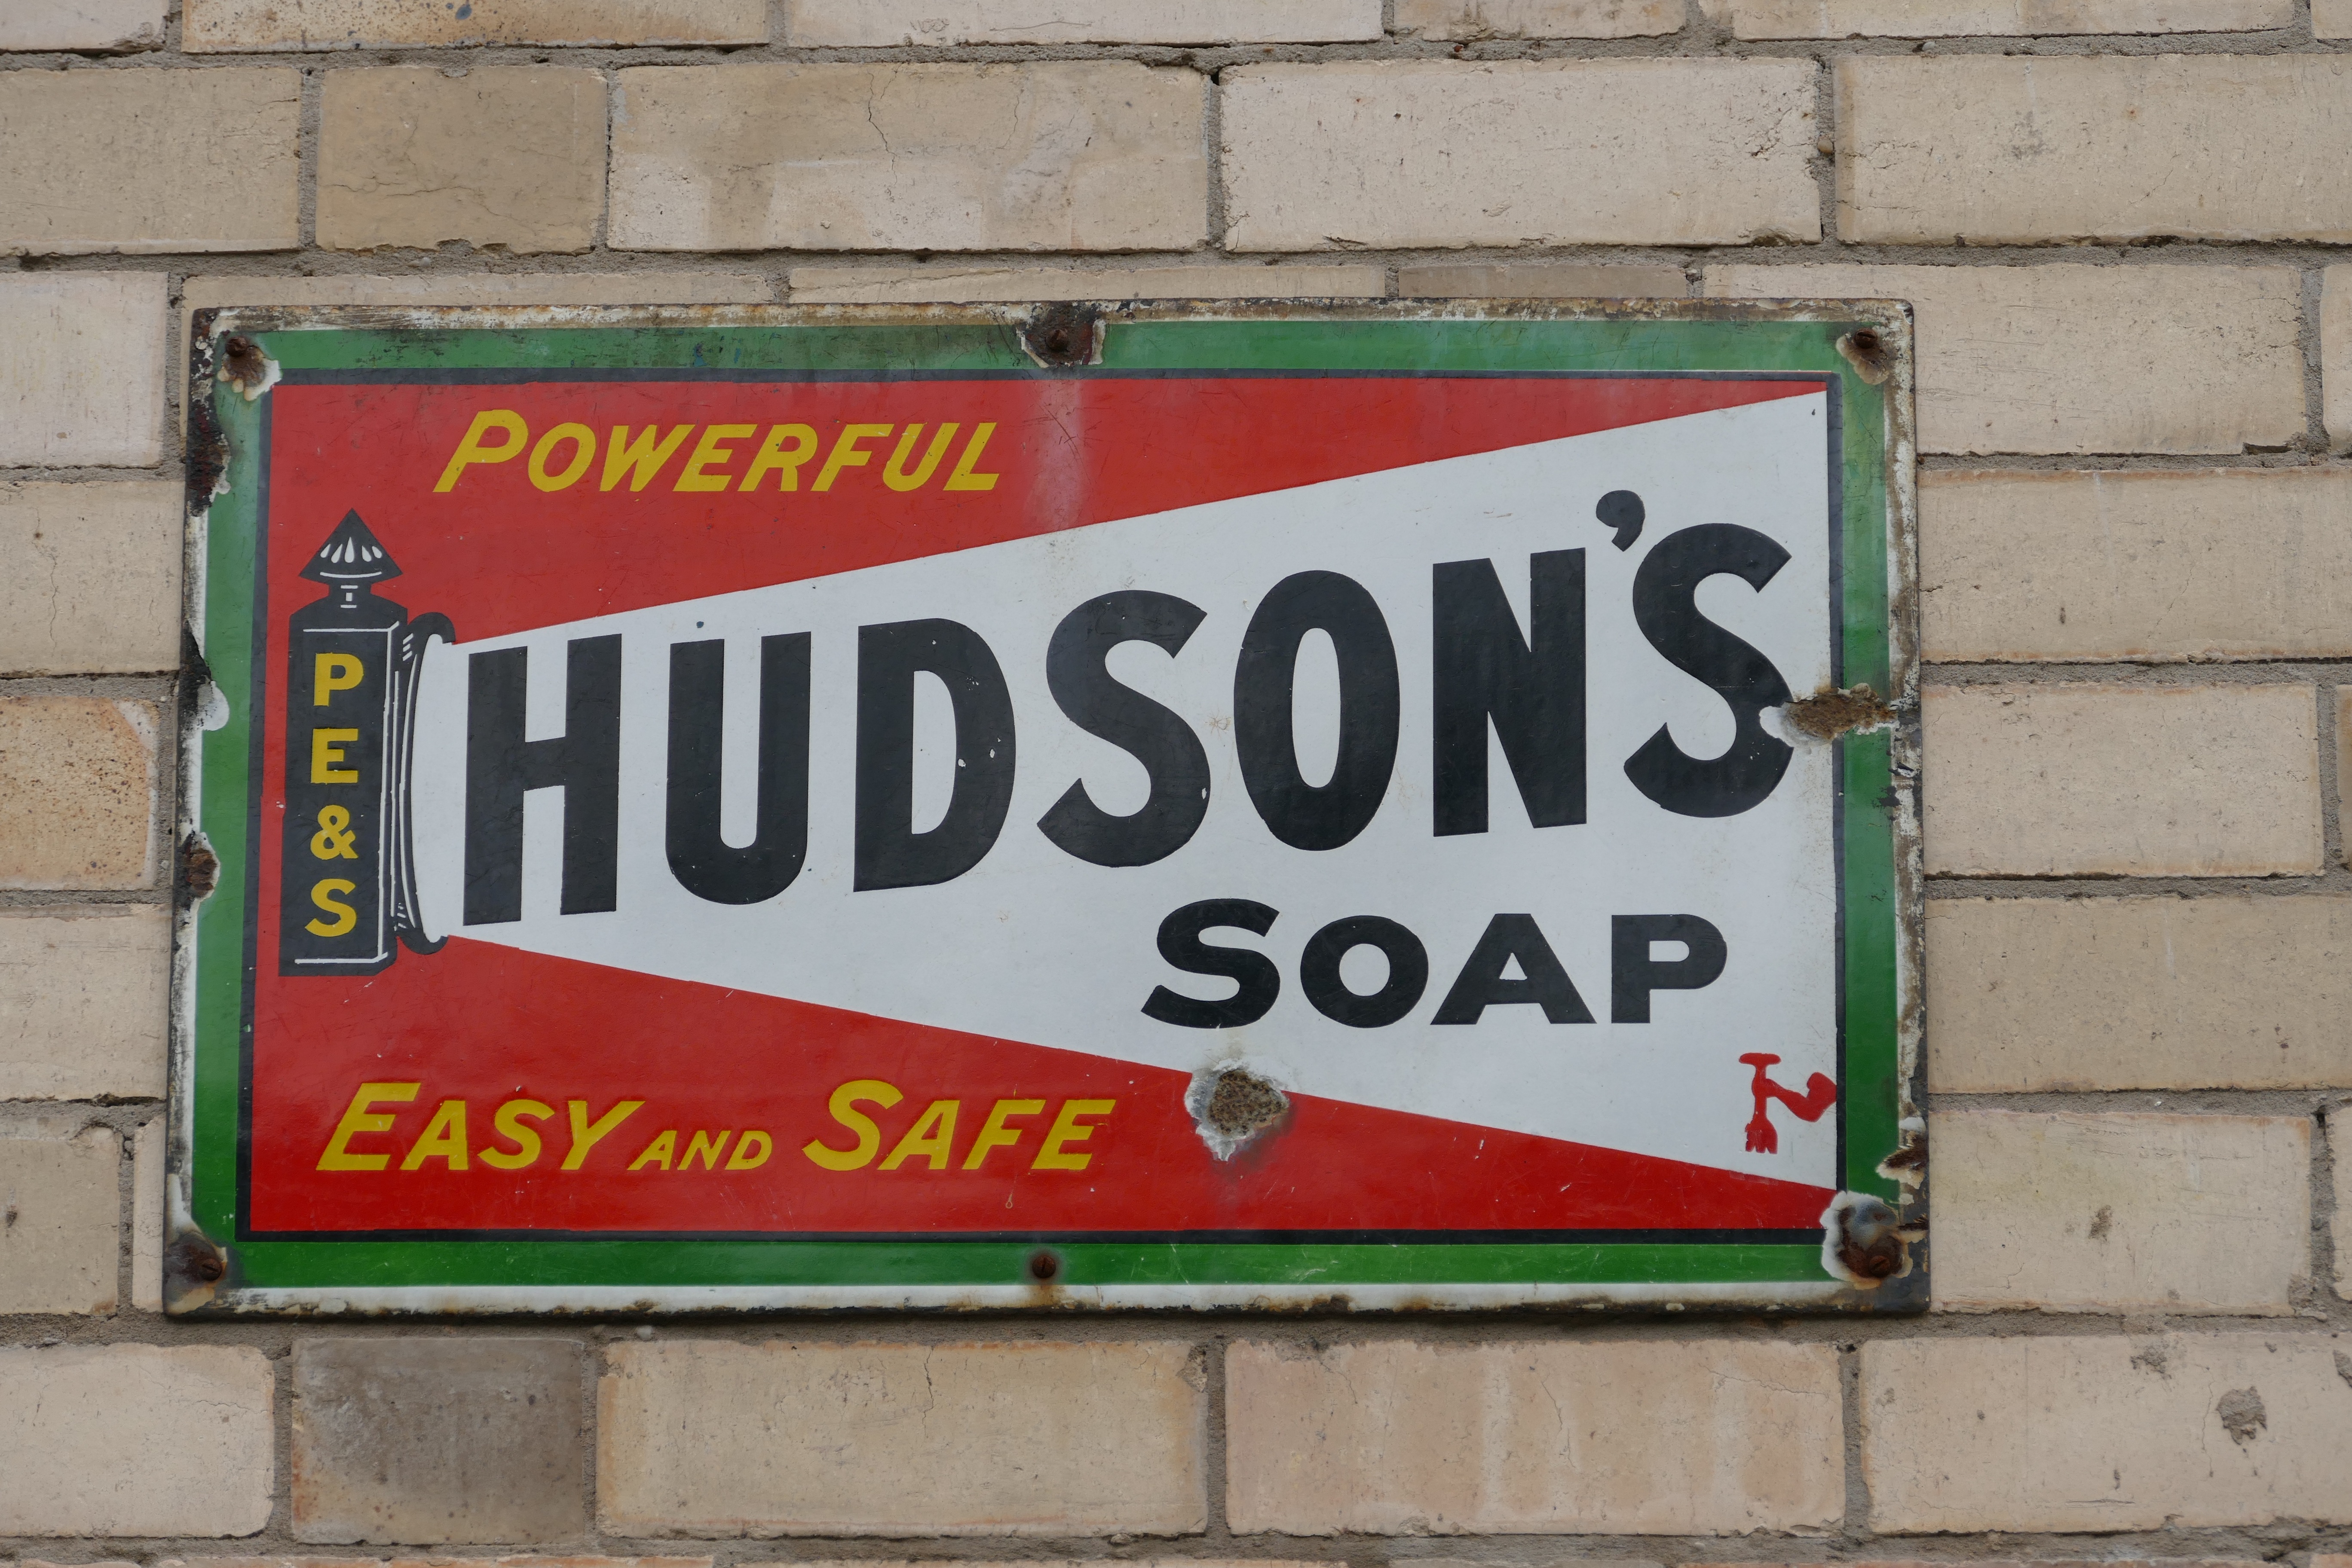
street, vintage, retro, wall, advertising, sign, banner, metal, washing, wash, street sign, signage, lane, design, soap, marketing, advert, neighbourhood, hygiene, traffic sign, advertise, vehicle registration plate